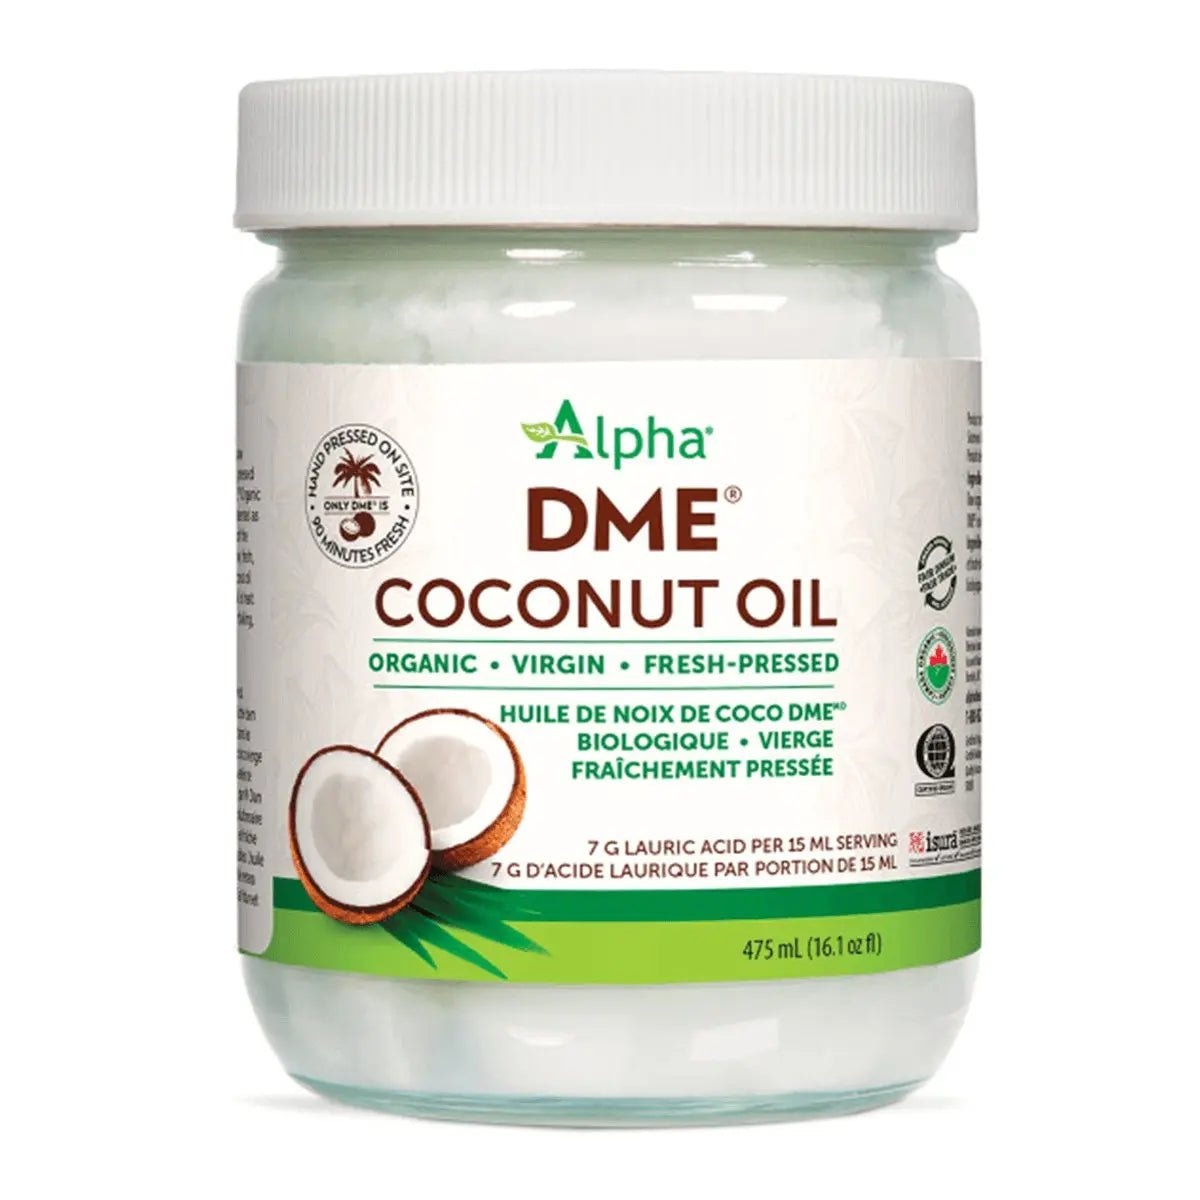
Organic Virgin Coconut Oil
Brand: Alpha
Alpha's organic virgin coconut oil is fair-trade and is hand-pressed. The DME process uses a manually operated cold-pressing unit to produce raw oil from fresh coconuts in as little as two hours or less. Such a short processing time eliminates the concern of mold growth or danger of other impurities. This is one of the things that sets them apart from every other coconut oil on the market. Ingredients Raw organic virgin DME coconut oil. Suggested Use DME® Virgin Coconut Oil is heat stable, will remain fresh for several years, and can be used for baking, cooking, frying & sautéeing. Suitable for body care purposes as well.
Category: Food, Beverages & Tobacco > Food Items > Cooking & Baking Ingredients > Cooking Oils > Coconut Oil